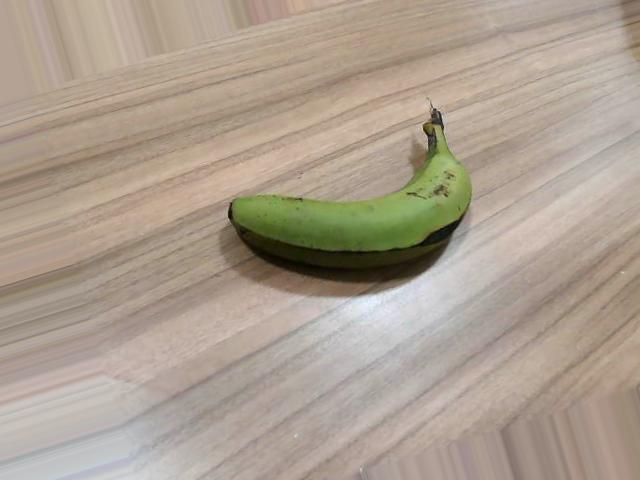
Label: Raw_Banana